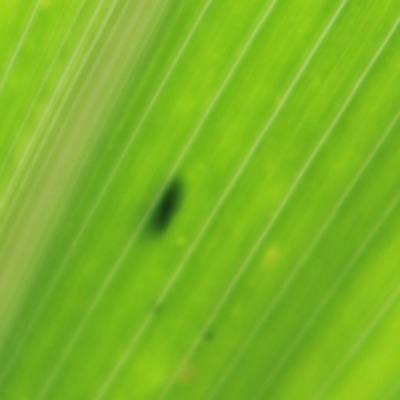
Crop: Maize
Condition: leaf beetle